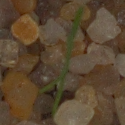
Label: loose_silkybent